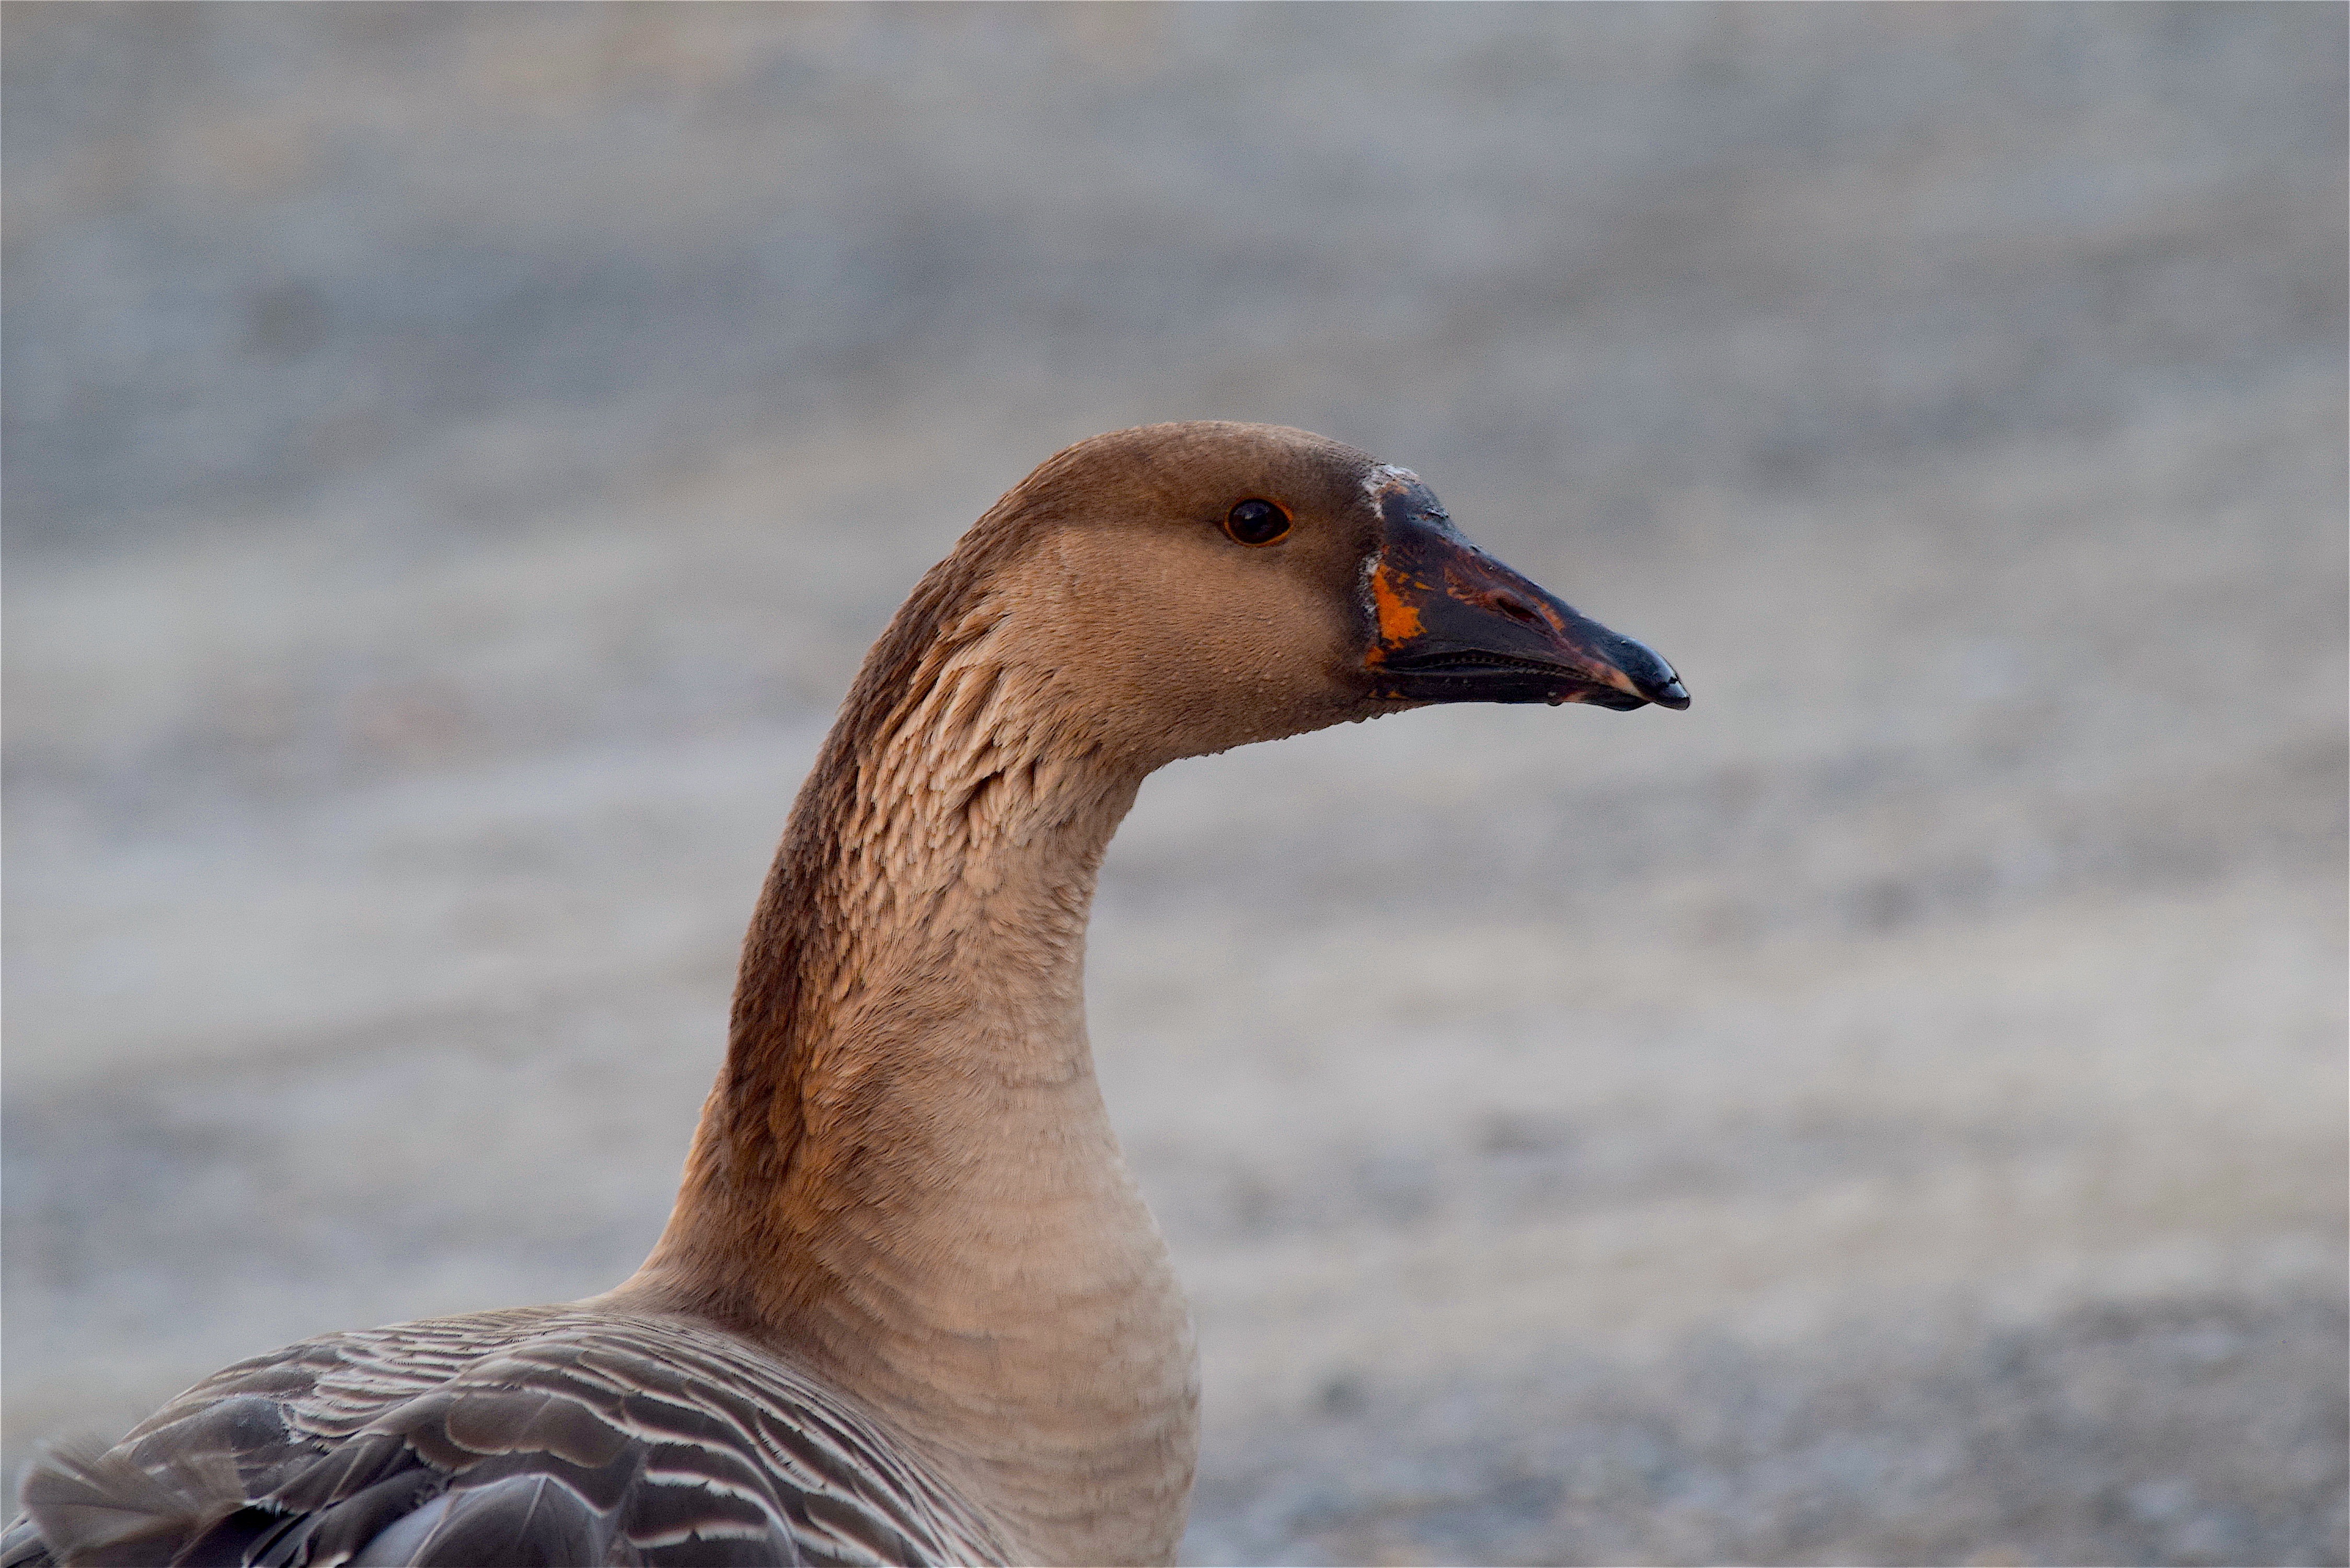
nature, bird, farm, cute, wildlife, orange, portrait, beak, feather, fauna, close up, outdoors, face, eyes, duck, neck, animals, head, goose, geese, vertebrate, domestic, waterfowl, water bird, ducks geese and swans